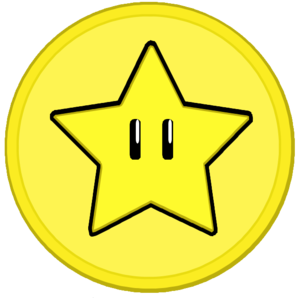
New Super Mario Bros. est un jeu vidéo de plates-formes édité et développé par Nintendo sur Nintendo DS. Il est sorti en Amérique du Nord et au Japon en mai 2006 et en Australie et en Europe en juin 2006.
Mario Party 2 est un jeu vidéo de type Party game sorti sur Nintendo 64 en 1999 au Japon, puis en 2000 dans le reste du monde. Il a été développé par Hudson Soft et édité par Nintendo. Le jeu est la suite du premier opus Mario Party et est le deuxième volet de la série des Mario Party. Il est suivi de Mario Party 3.